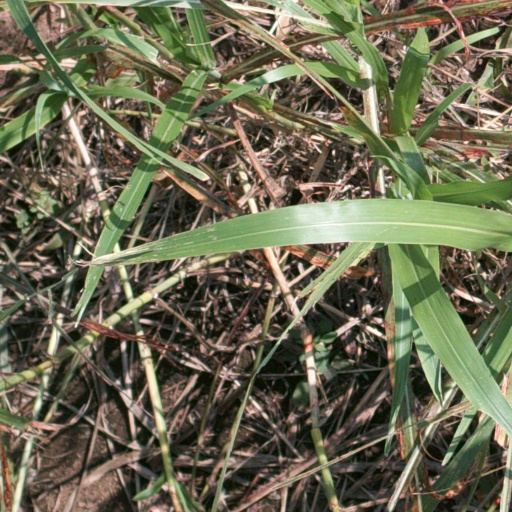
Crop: sorghum